Chippenham railway station

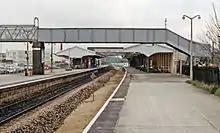
Platform view in 1989. The footbridge carried a public right of way over the railway, and has since been replaced with a taller bridge providing access to the two operational platforms.

Platform 1 is used for westbound Great Western Main Line services towards Bristol Temple Meads, the West Country and South Wales, and for Wessex Main Line services towards Southampton Central. Platform 2 is used for eastbound services towards London Paddington and Cheltenham Spa. On the disused platform there is cycle storage, a seating area and a café.